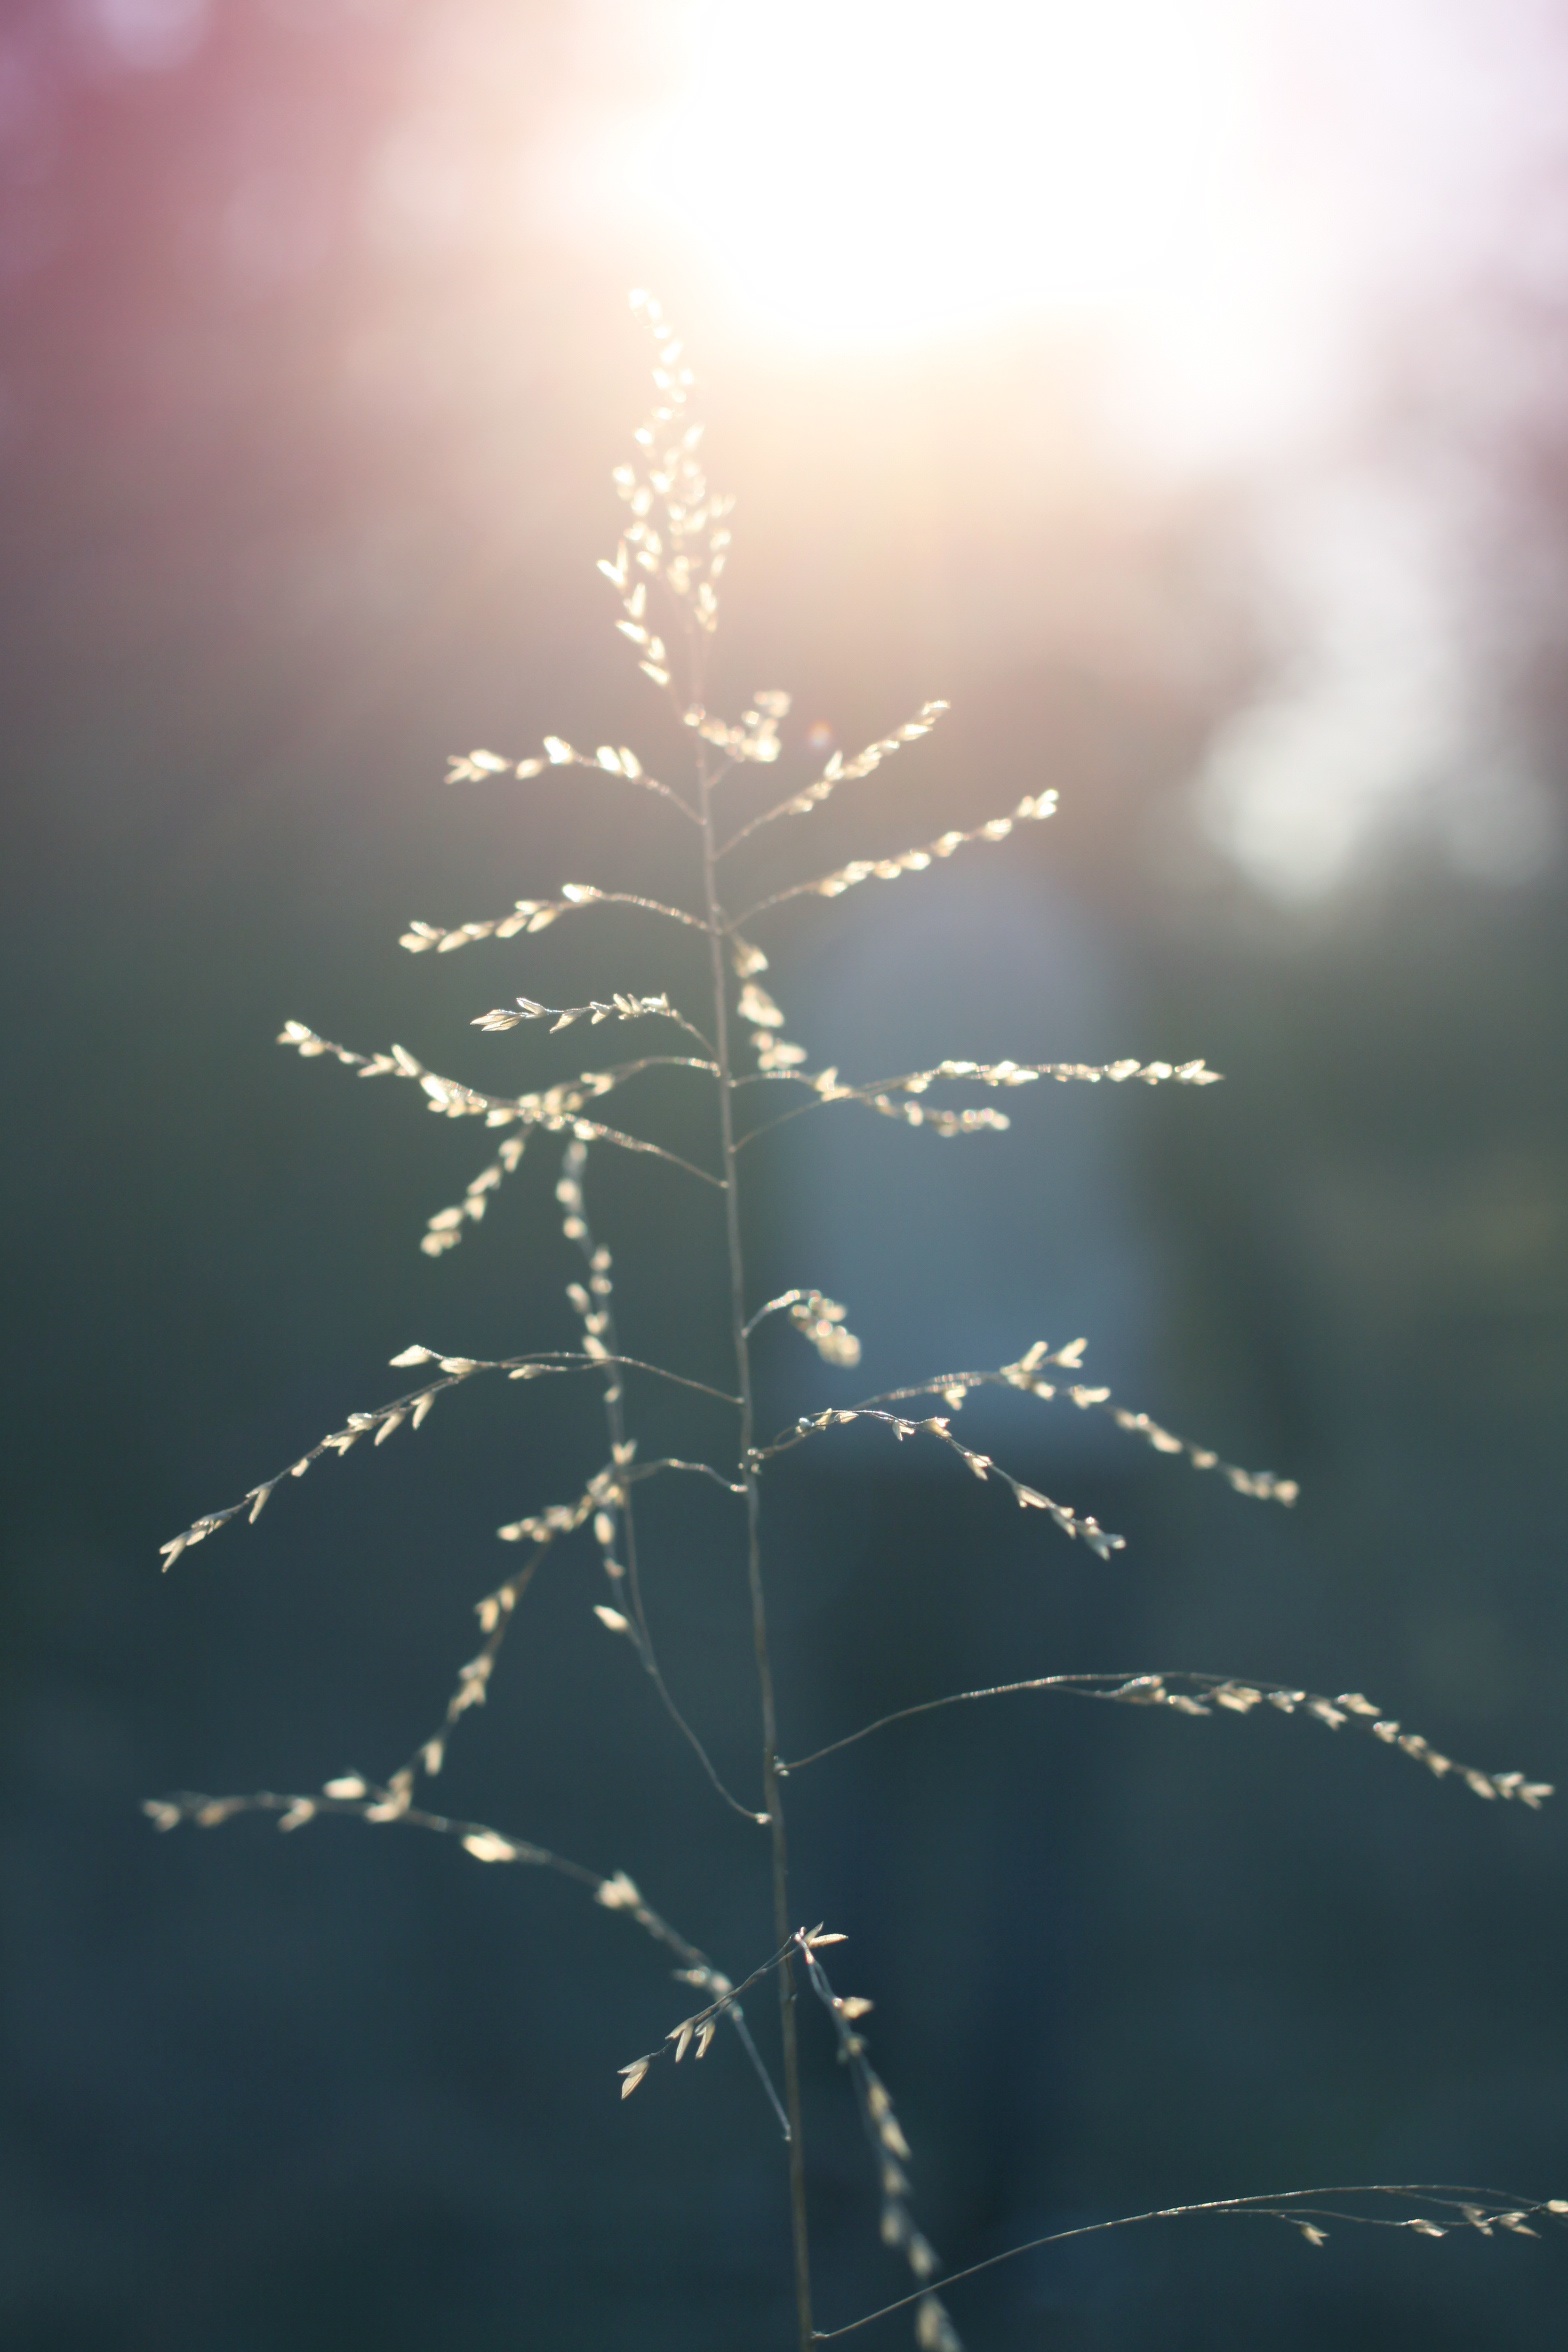
branch, light, cloud, sky, sunlight, flower, sparkler, reflection, atmosphere of earth